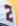
Number: 2